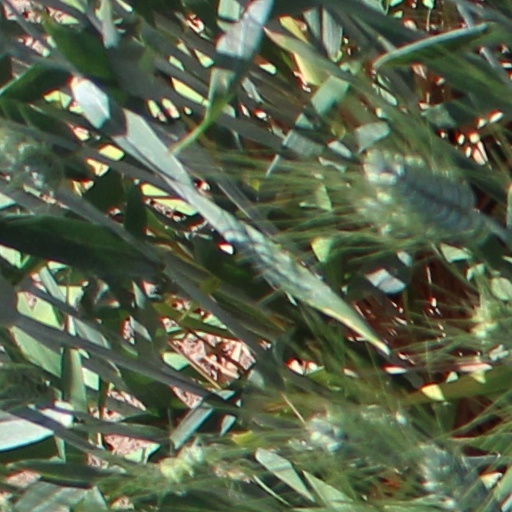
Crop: wheat